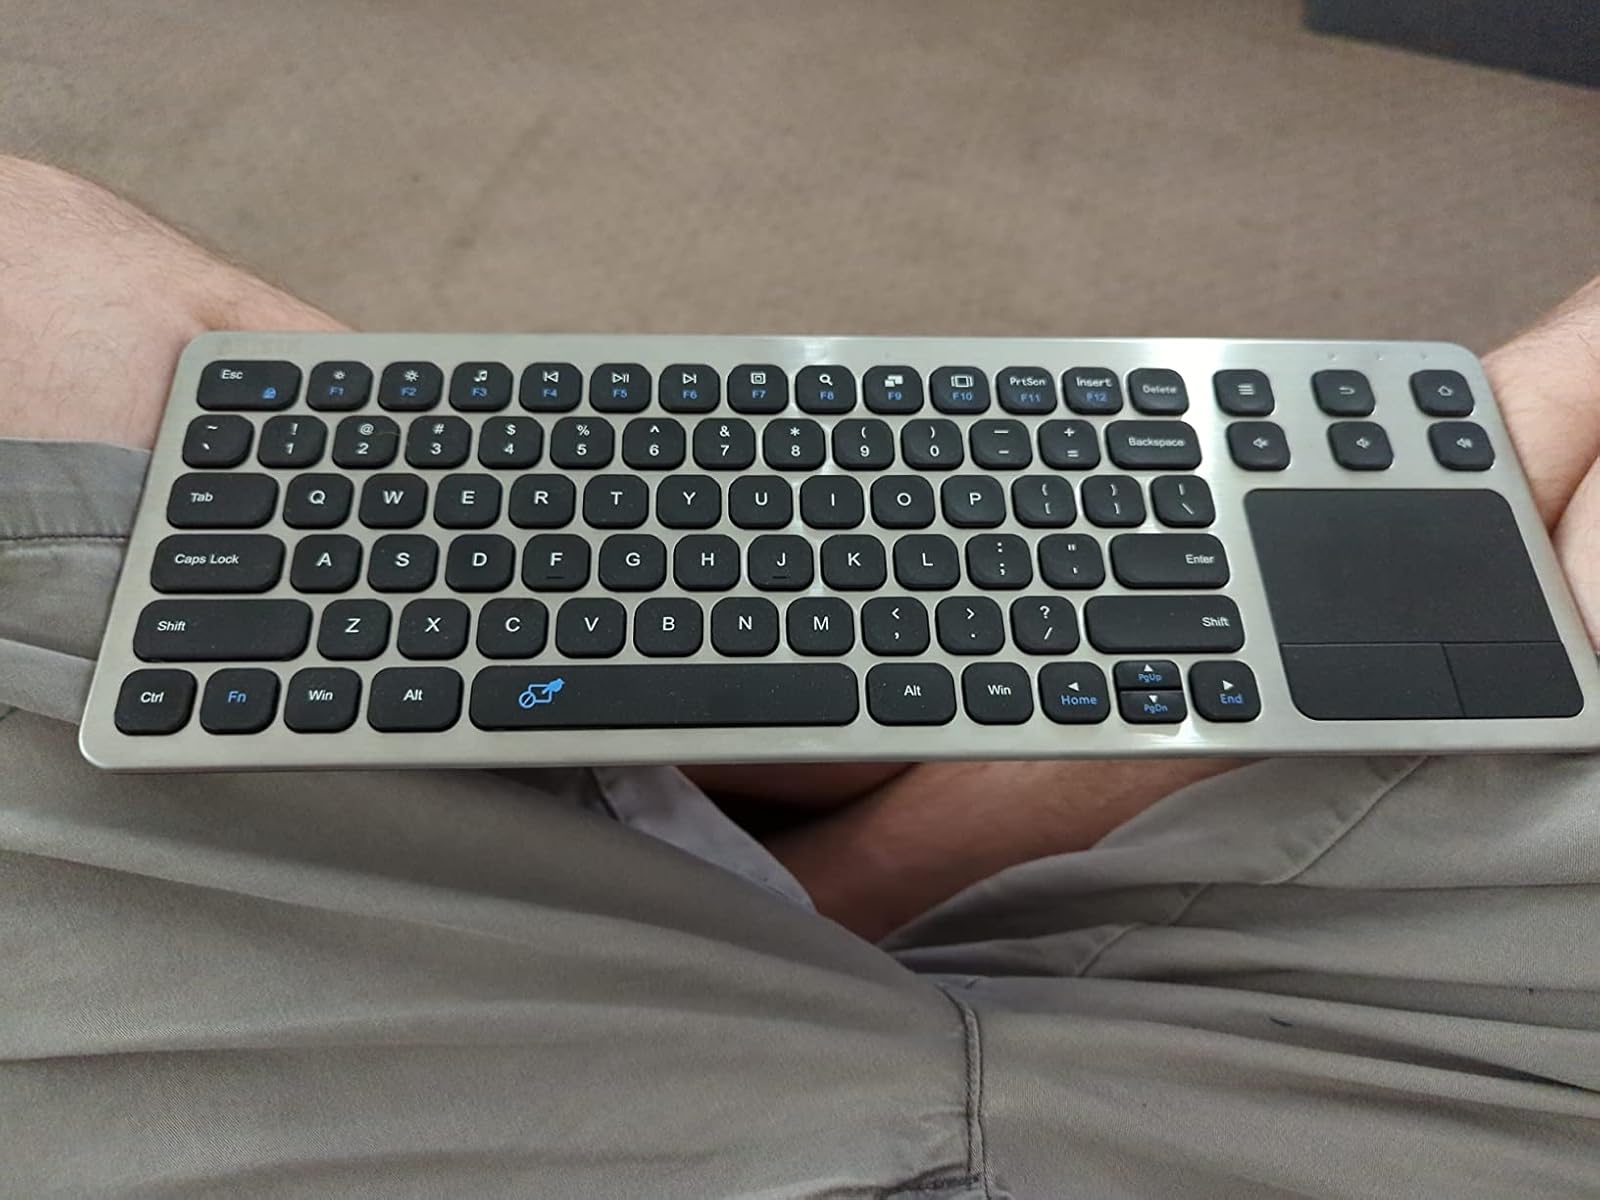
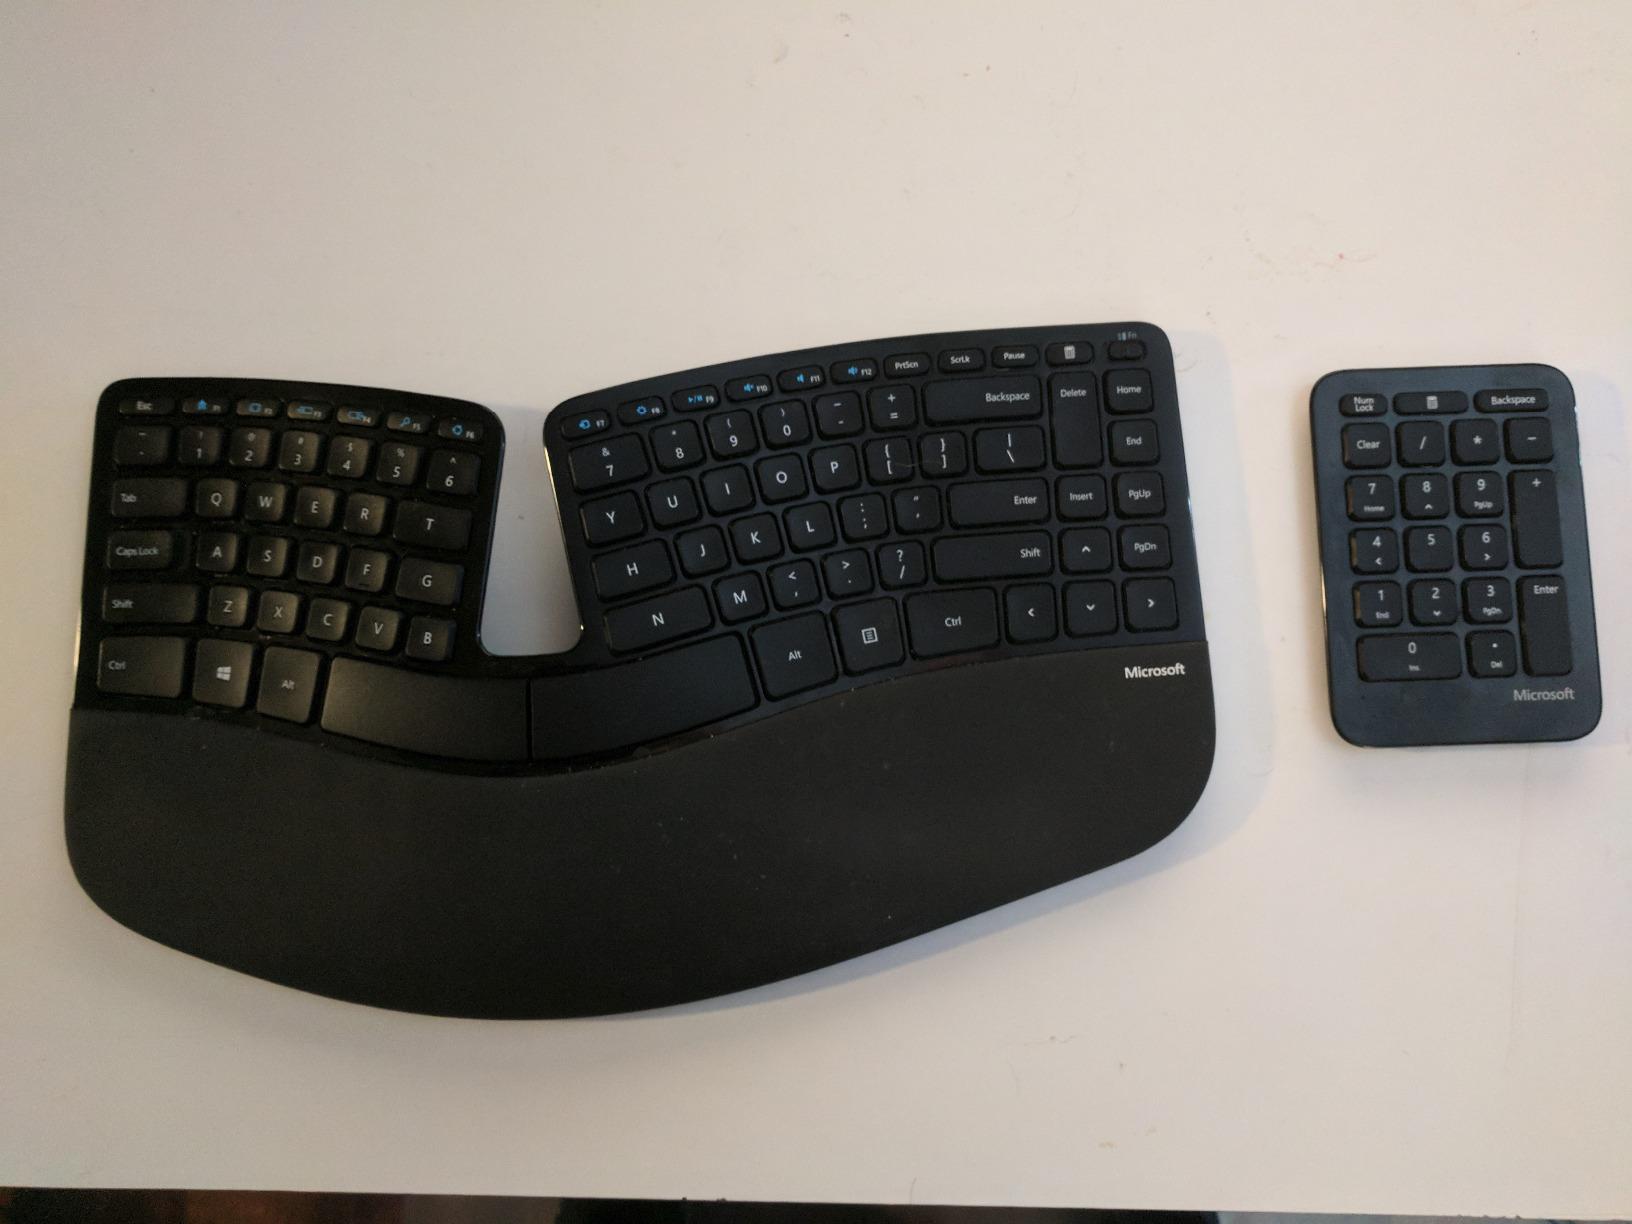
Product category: keyboard
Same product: no